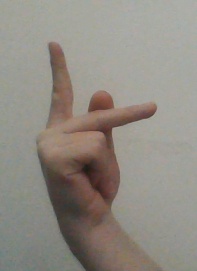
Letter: dha